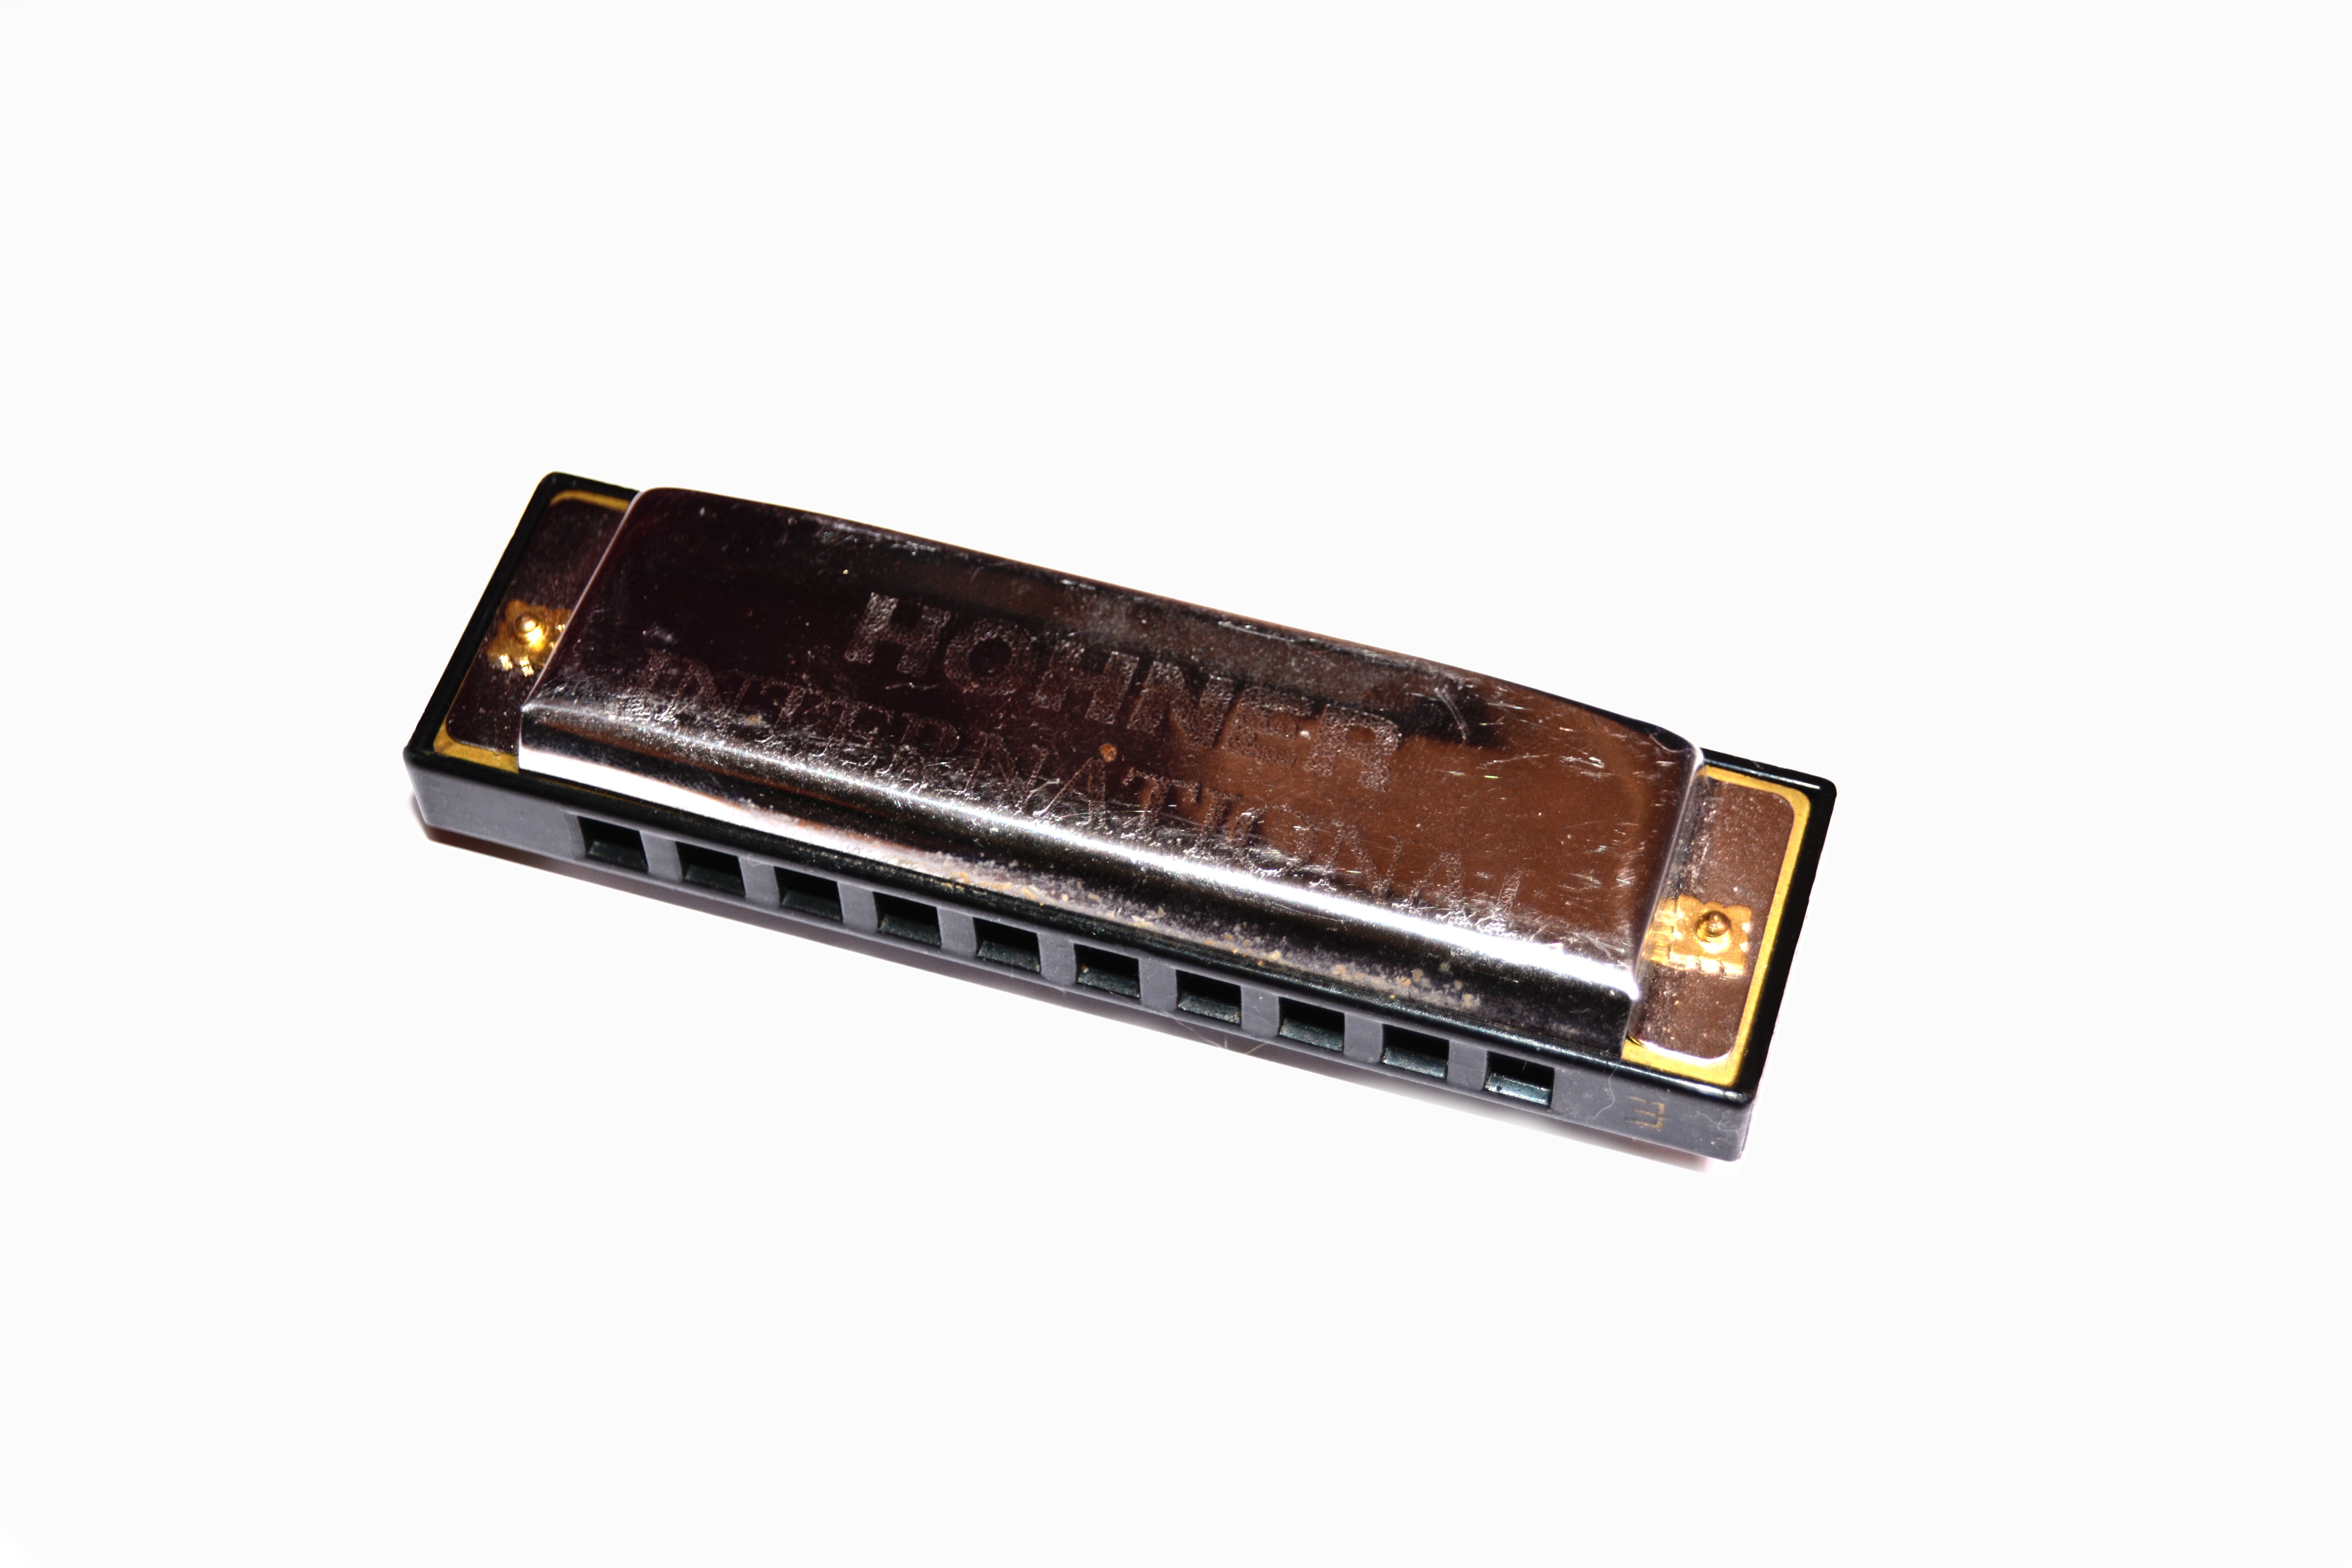
music, instrument, musical instrument, street art, blues, harmonica, artists, entertainment, wind instrument, piece of music, woodwind instrument, reed instrument